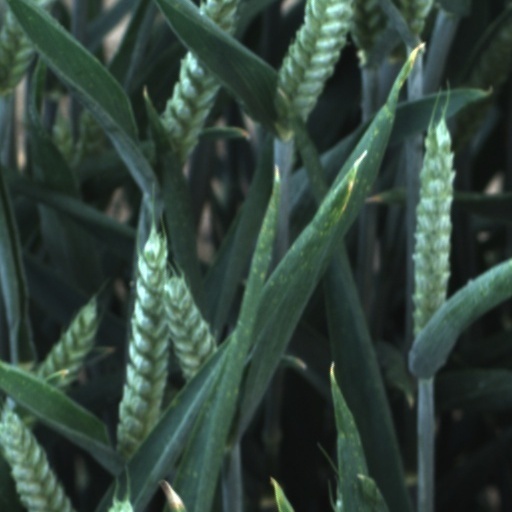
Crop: wheat